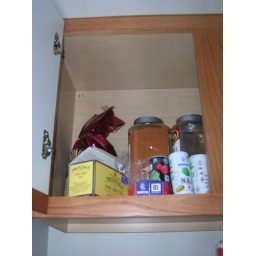
a cabinet in the kitchen at one of my dorm rooms in chicago